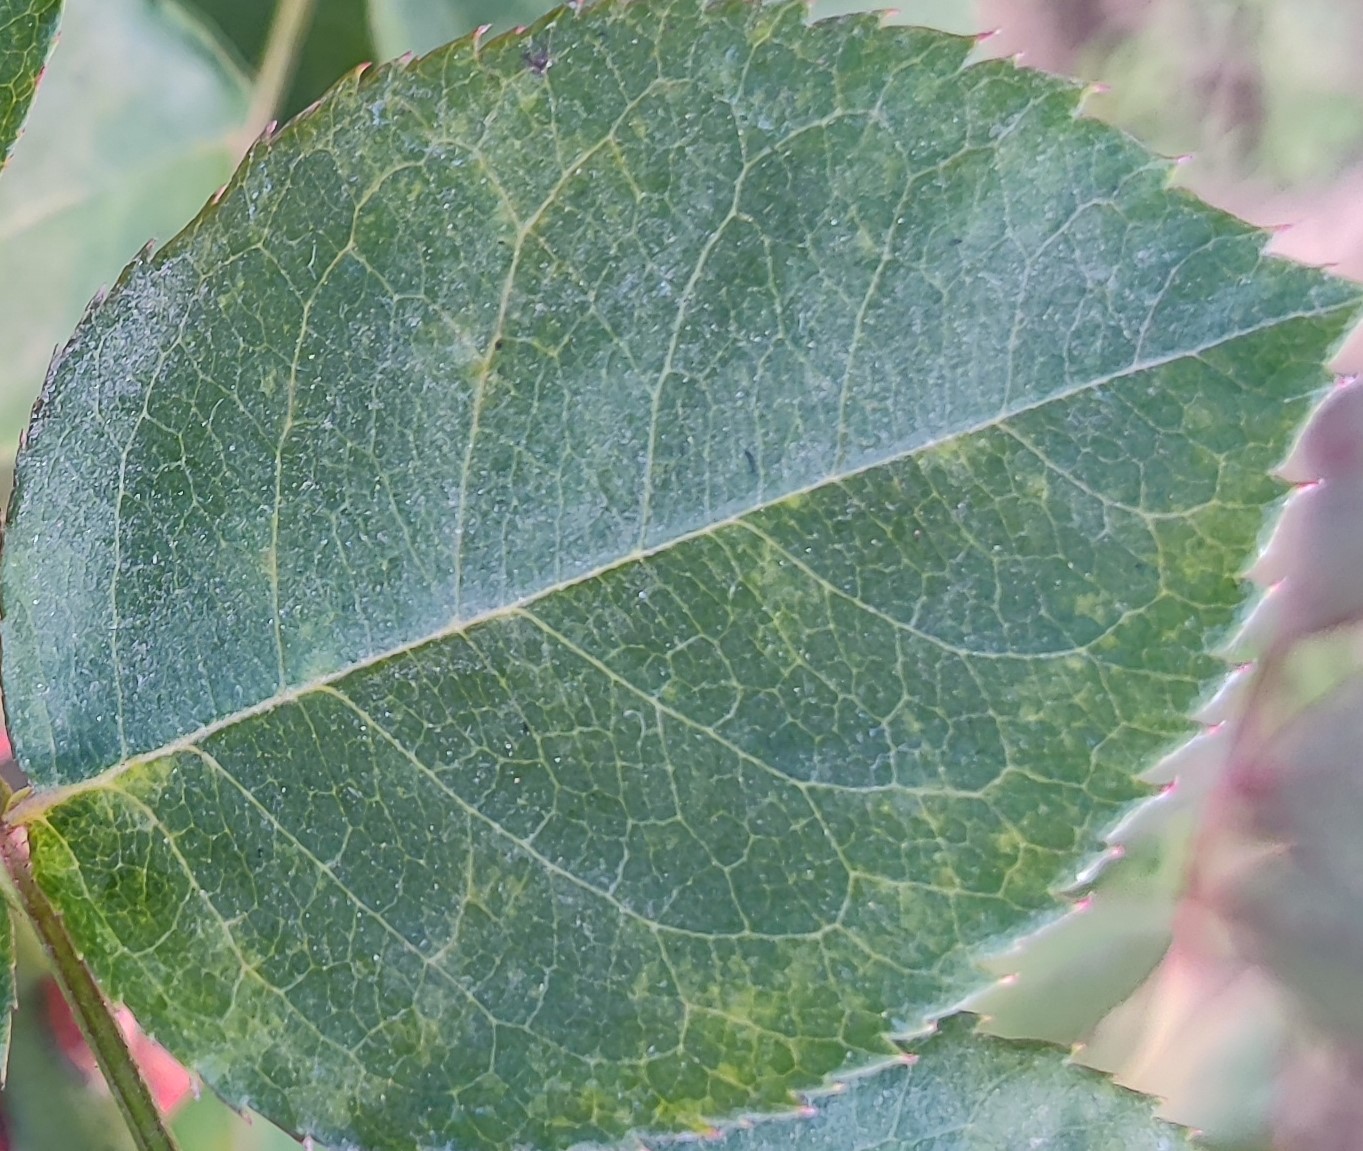
Label: Fresh Leaf